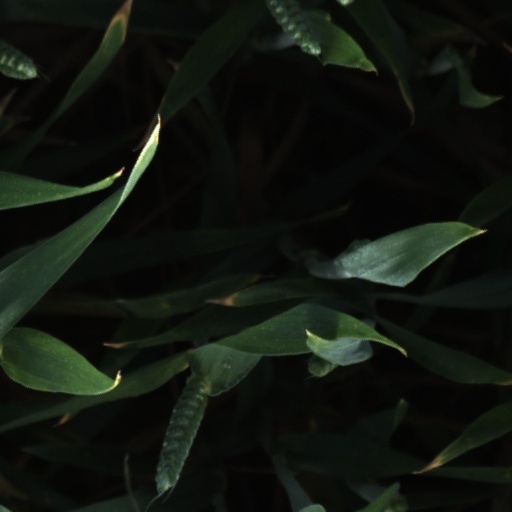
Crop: wheat